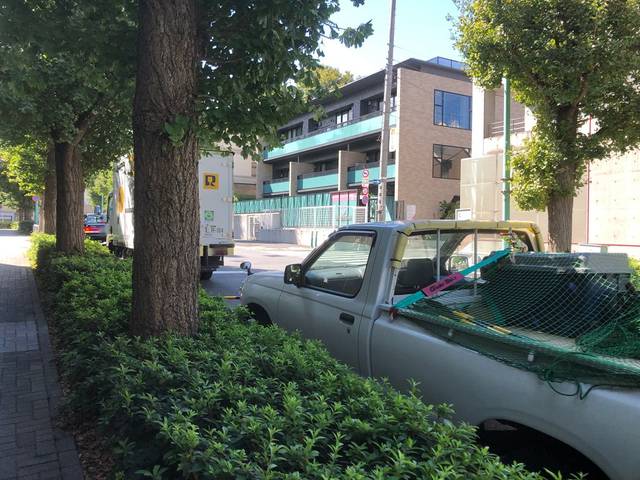
Region: Japan
Coordinates: 35.661, 139.695